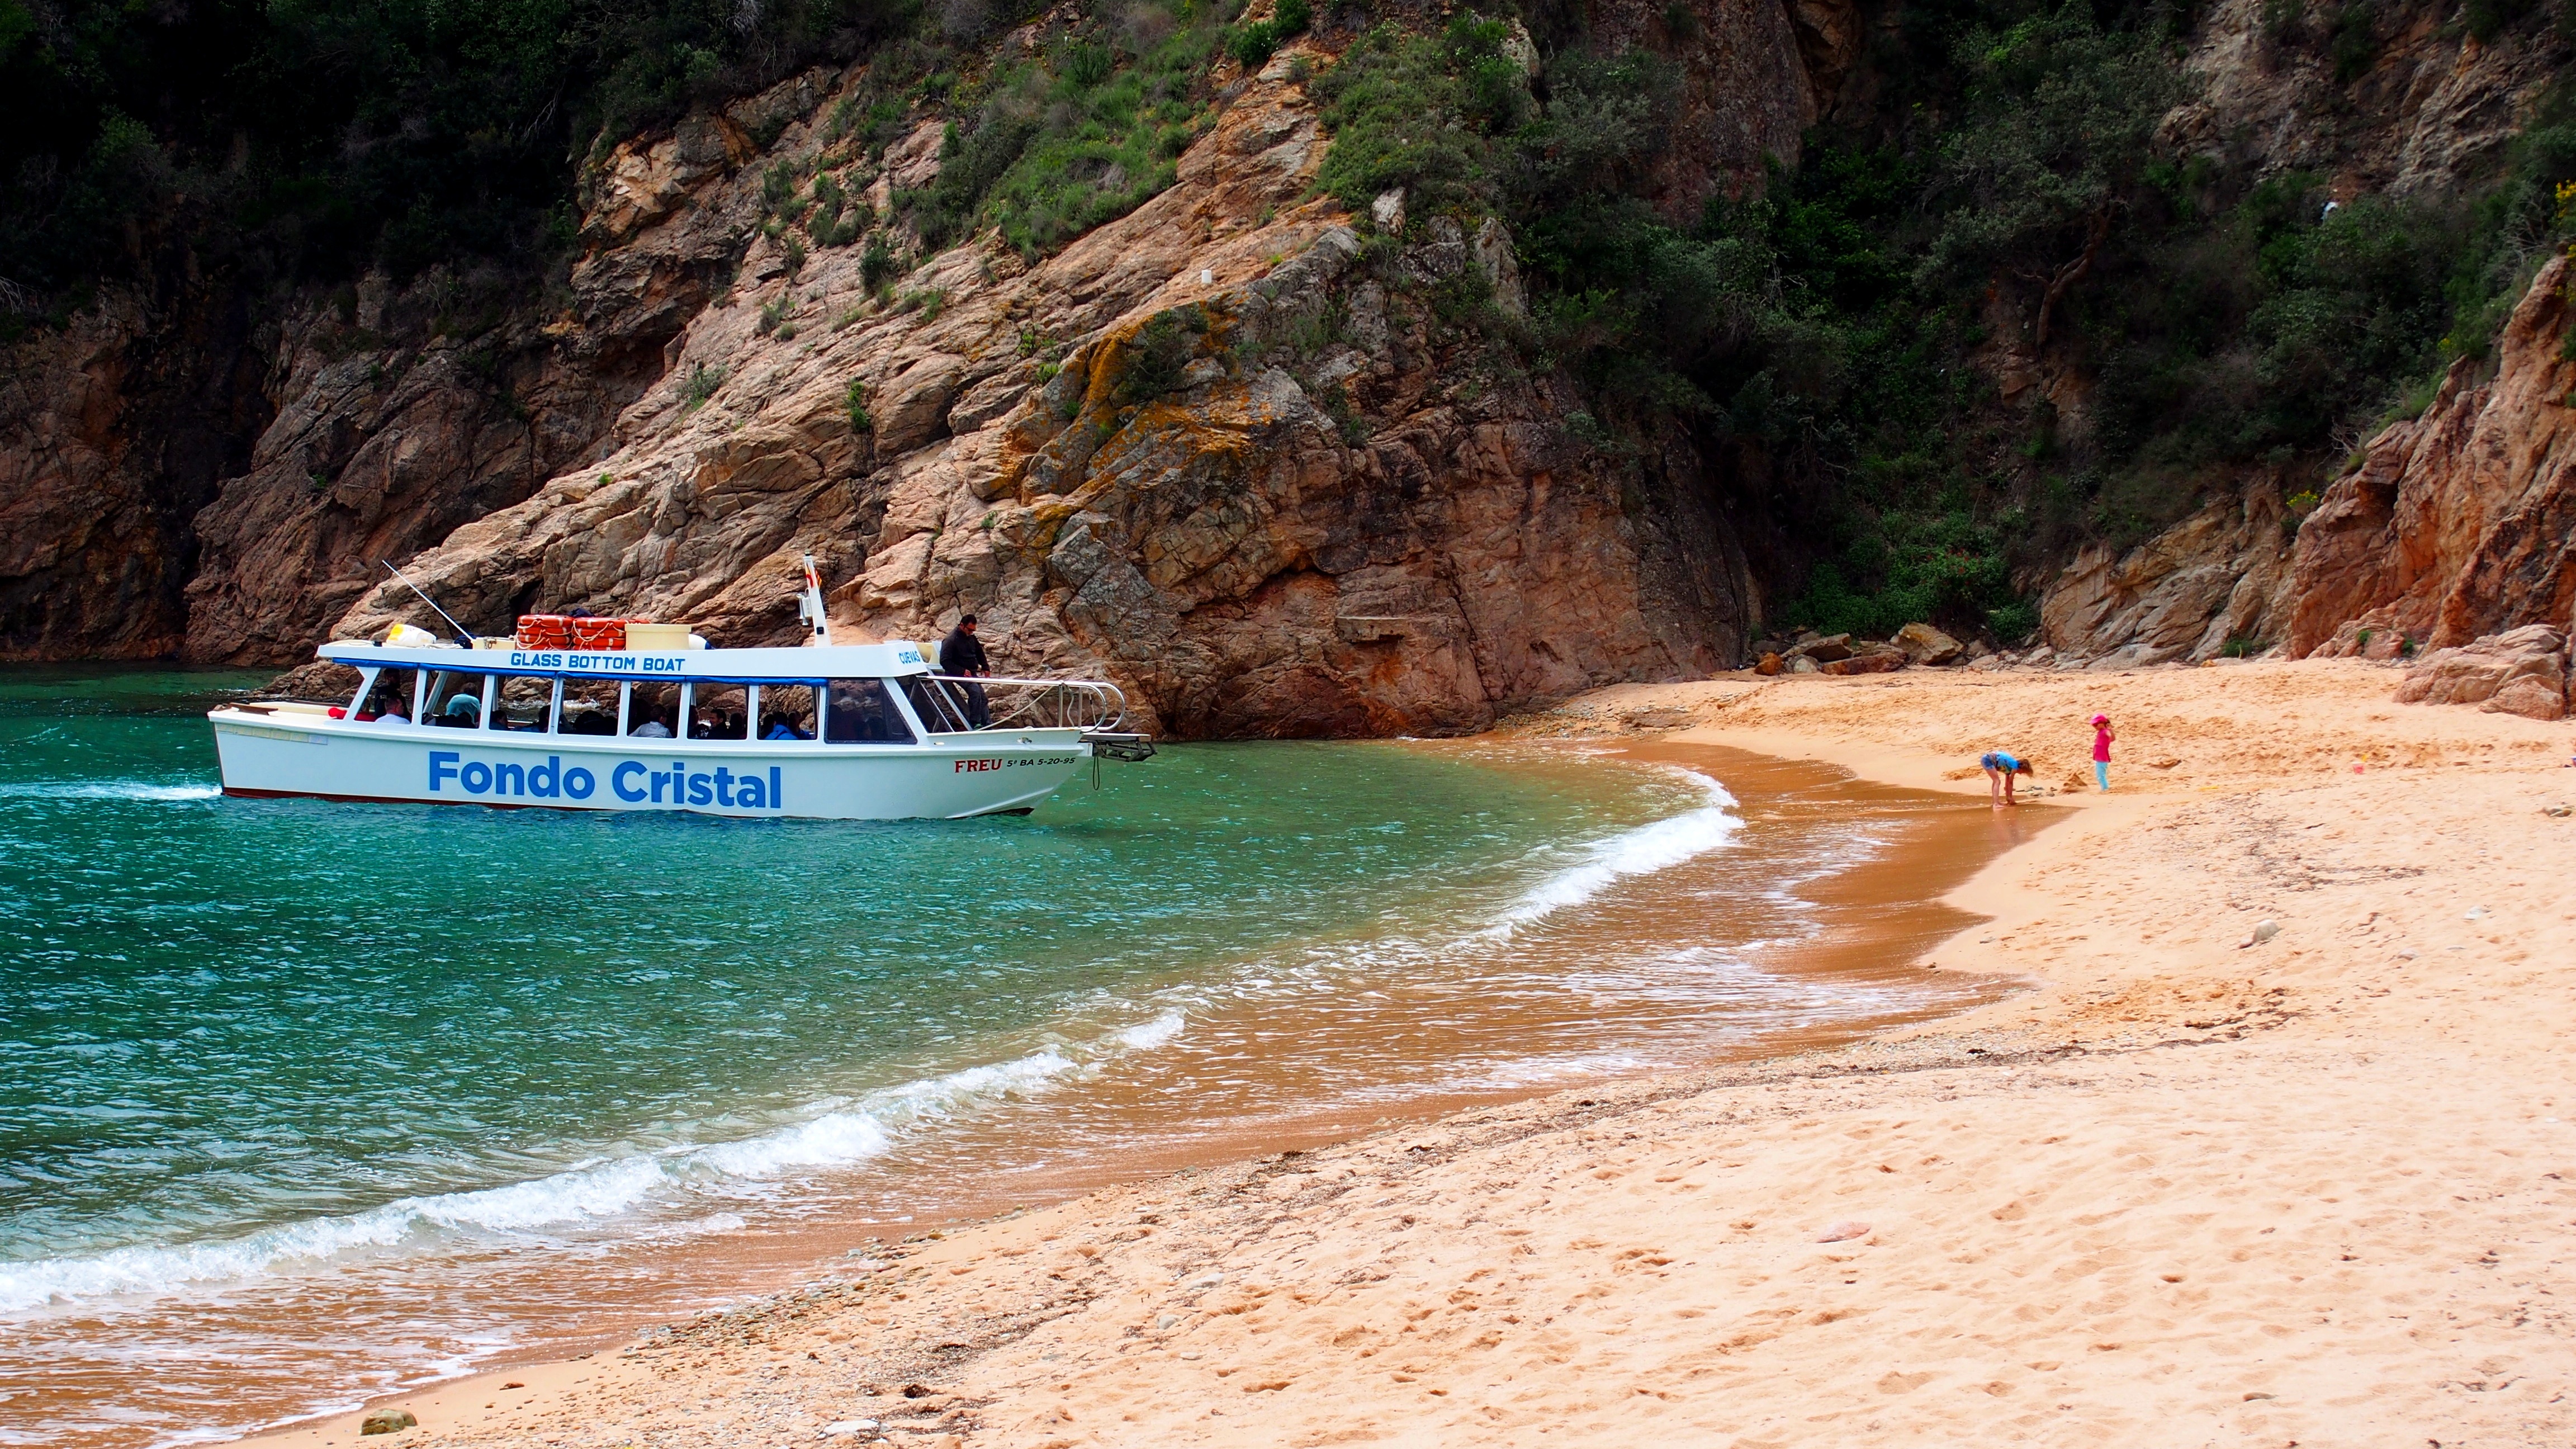
beach, sea, coast, creek, boat, river, vacation, tourist, vehicle, lagoon, bay, terrain, body of water, spain, side, destination, wadi, landform, recourse, vatation, geographical feature